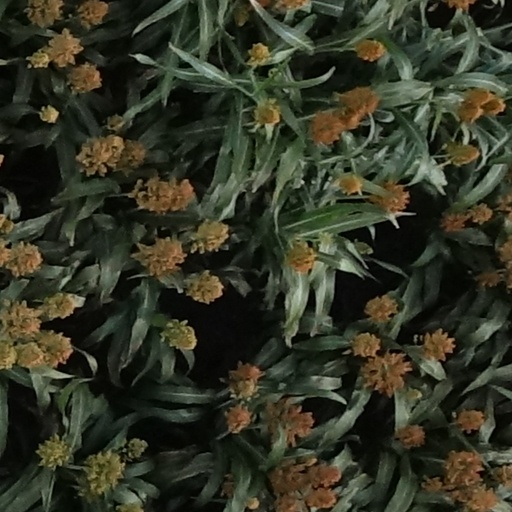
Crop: sorghum